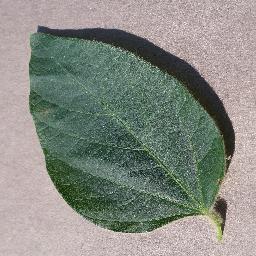
Label: Soybean___healthy